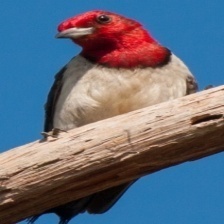
Species: RED HEADED WOODPECKER
Scientific name: MELANERPES ERYTHROCEPHALUS